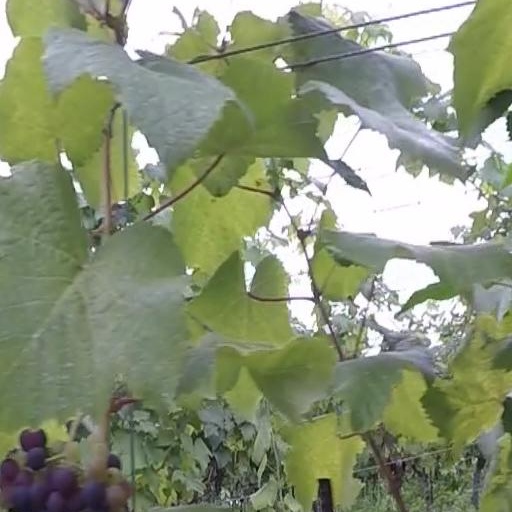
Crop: grape